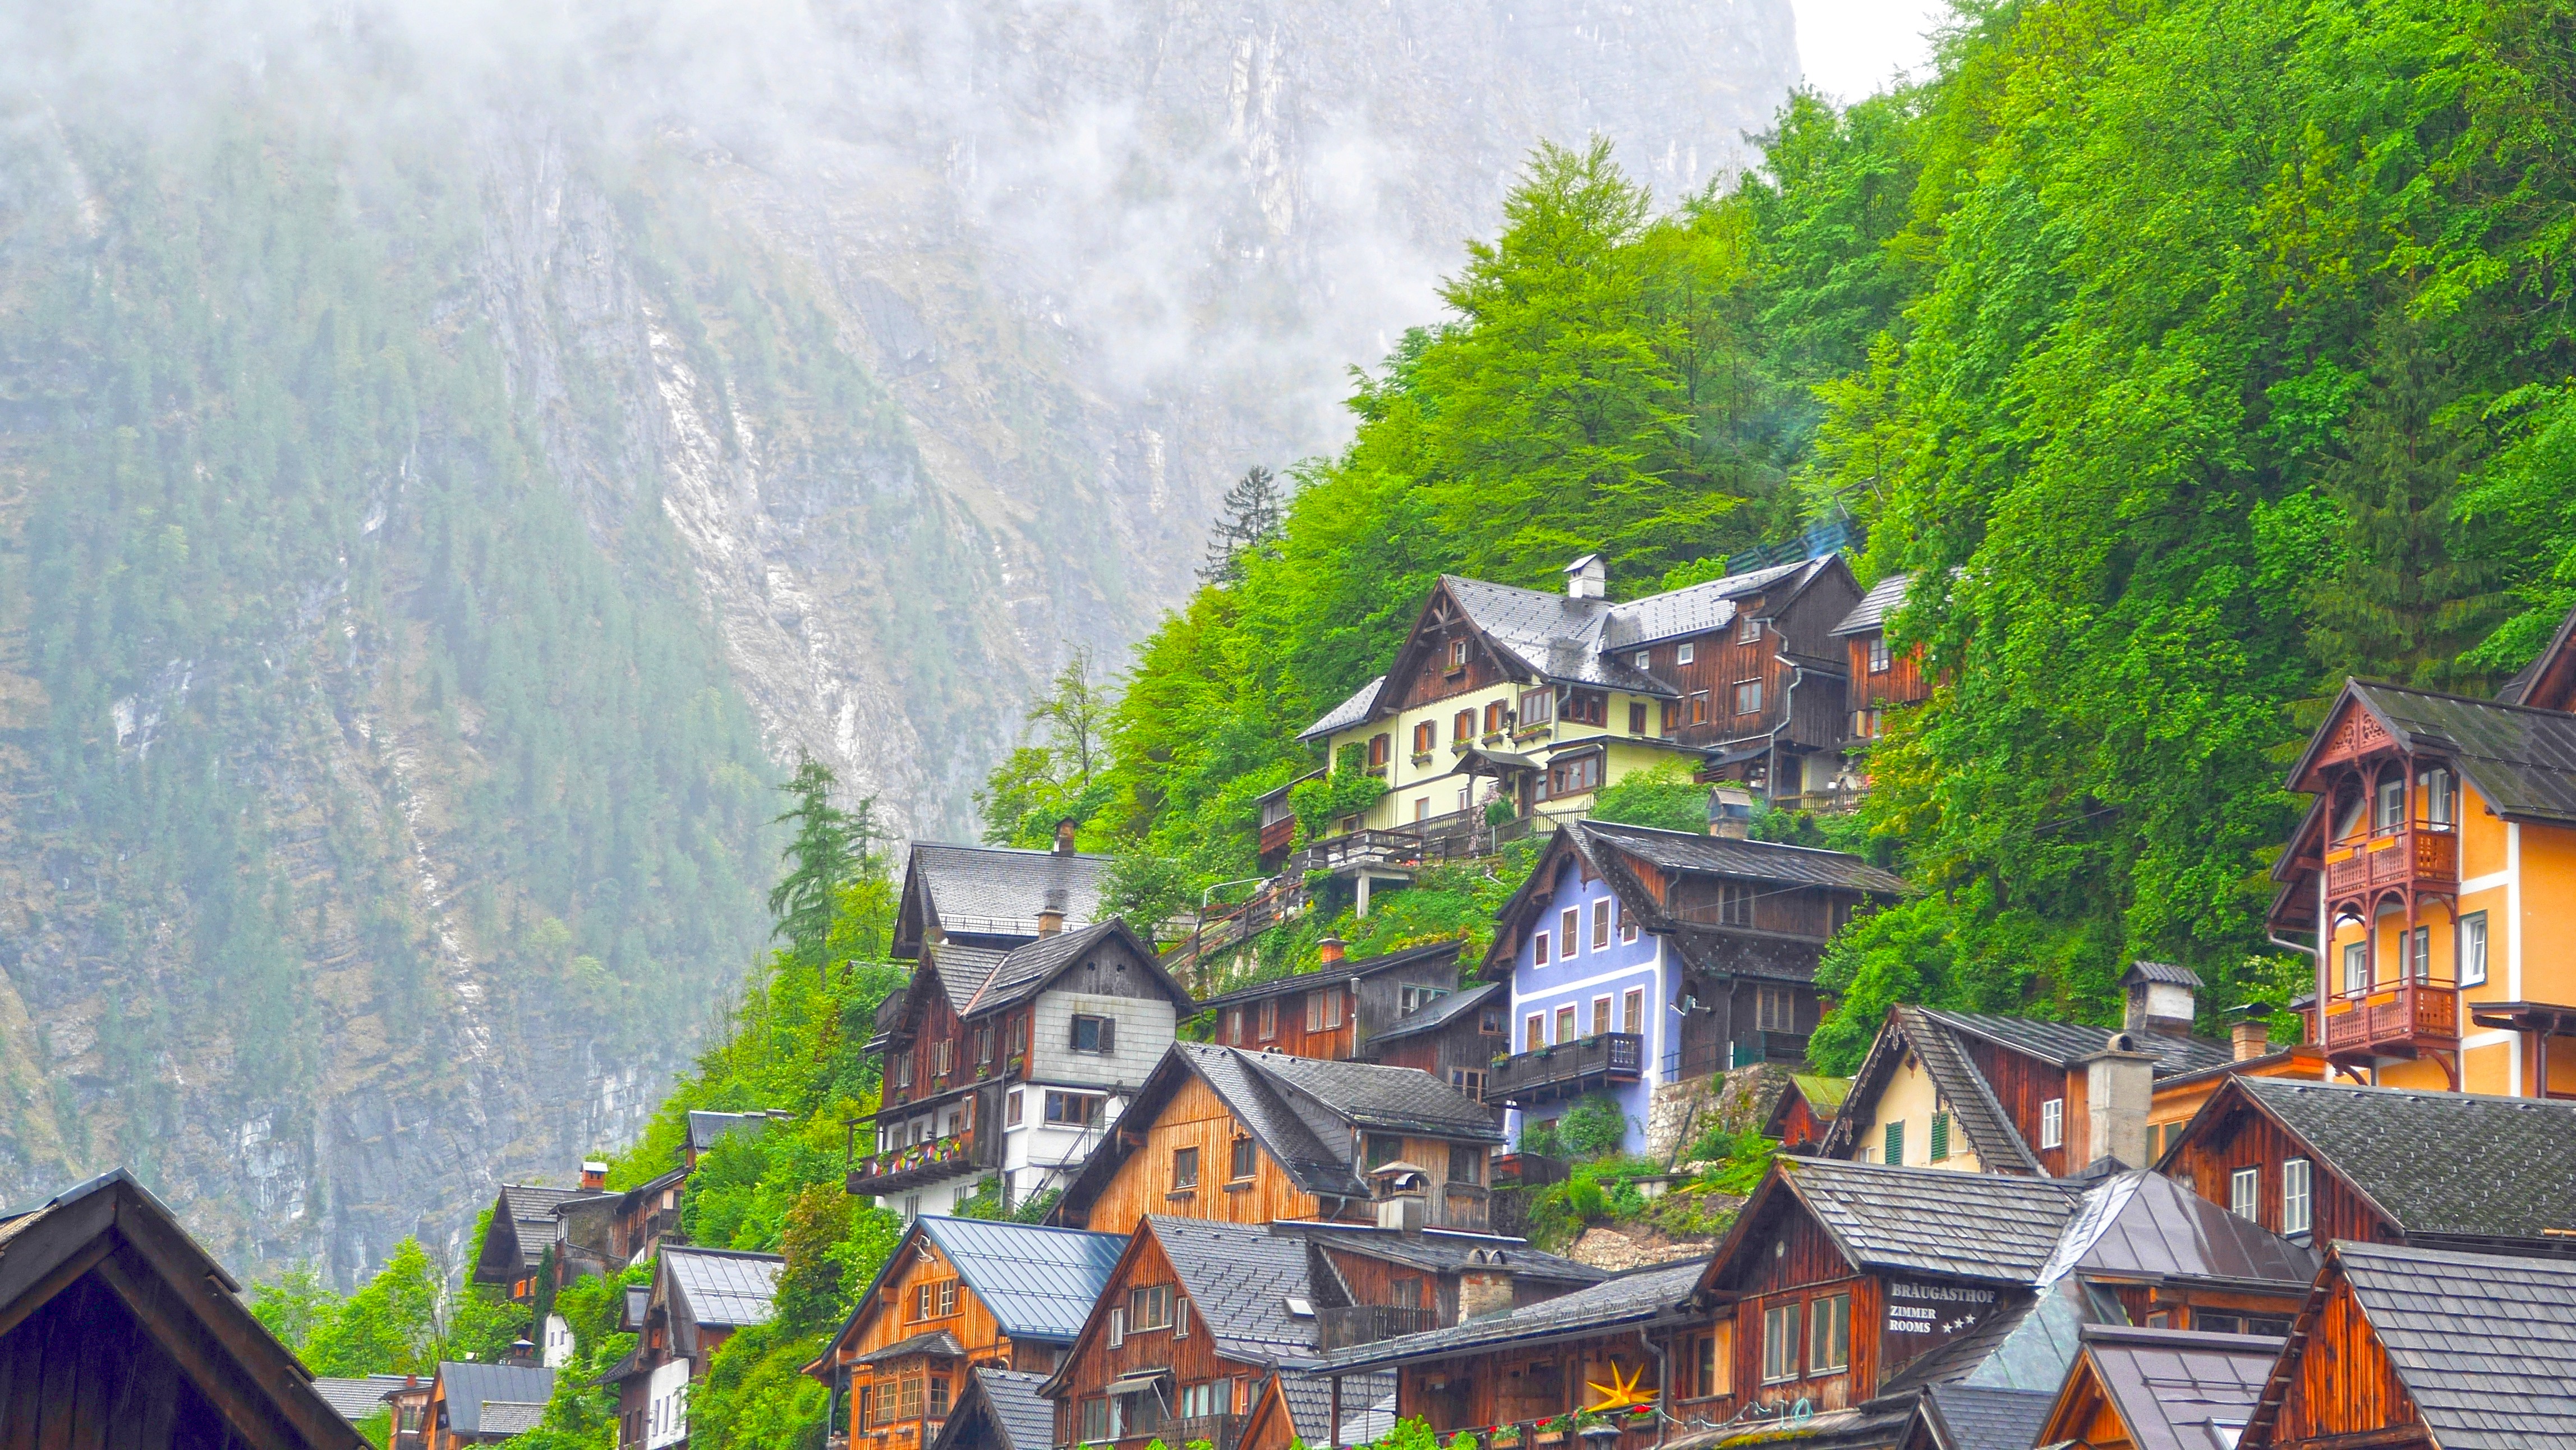
town, village, spring, autumn, tourism, after the rain, hallstatt